Carrie Brownstein

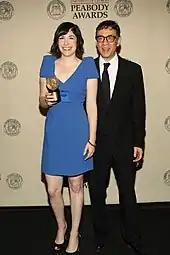
Brownstein with Fred Armisen at the 2011 Peabody Awards. Brownstein and Armisen's series "Portlandia" earned the award for Broadway Video and IFC.

Brownstein has acted (what she calls a "mere hobby") in the short film "Fan Mail", the experimental feature "Group", and the Miranda July film "Getting Stronger Every Day". Brownstein and Fred Armisen published several video skits as part of a comedy duo called "ThunderAnt." She also starred opposite James Mercer of The Shins in the 2010 independent film "Some Days Are Better Than Others". The film had its world premiere at SXSW on March 13, 2010.